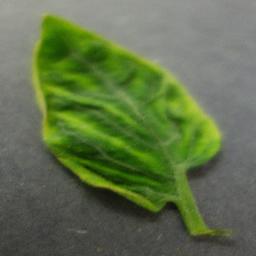
Label: Tomato___Tomato_Yellow_Leaf_Curl_Virus